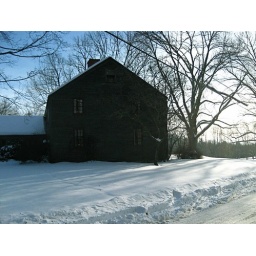
my new favorite bed and breakfast, house built in the 1770's